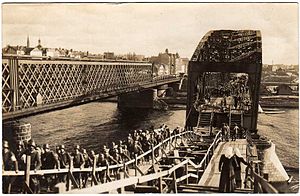
Jernbanebroen (Riga)
Tyske tropper forcerer Jernbanebroen i 1917
Jernbanebroen i Riga, hovedstaden i Letland, er en bro, der krydser floden Daugava og øen Zaķusala. Broen blev indviet den 8. april 1914, og står på 10 piller, hvoraf de otte står i floden.